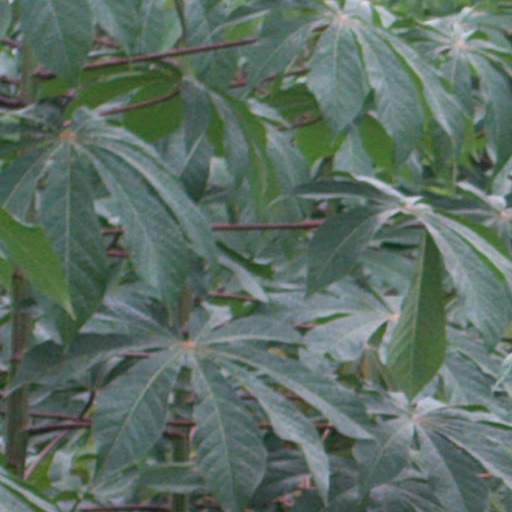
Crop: cassava